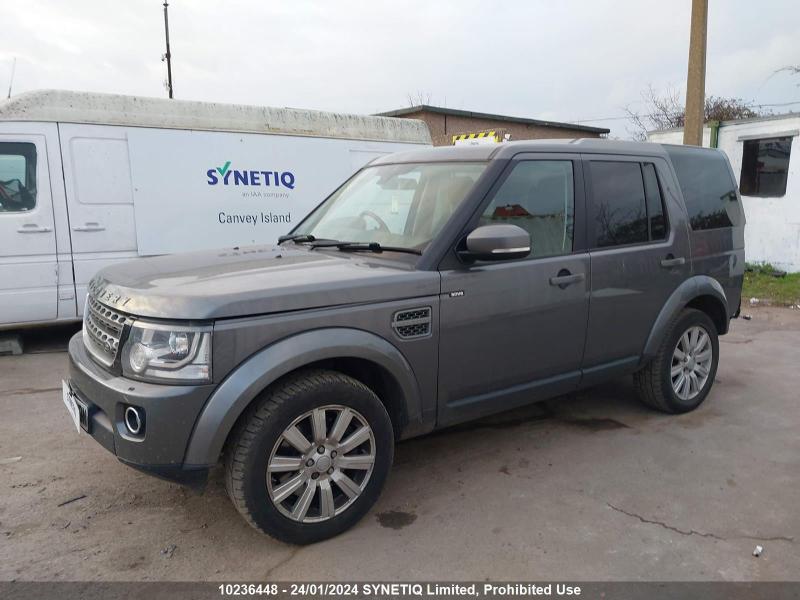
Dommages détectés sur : plaque d'immatriculation avant, capot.
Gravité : majeur